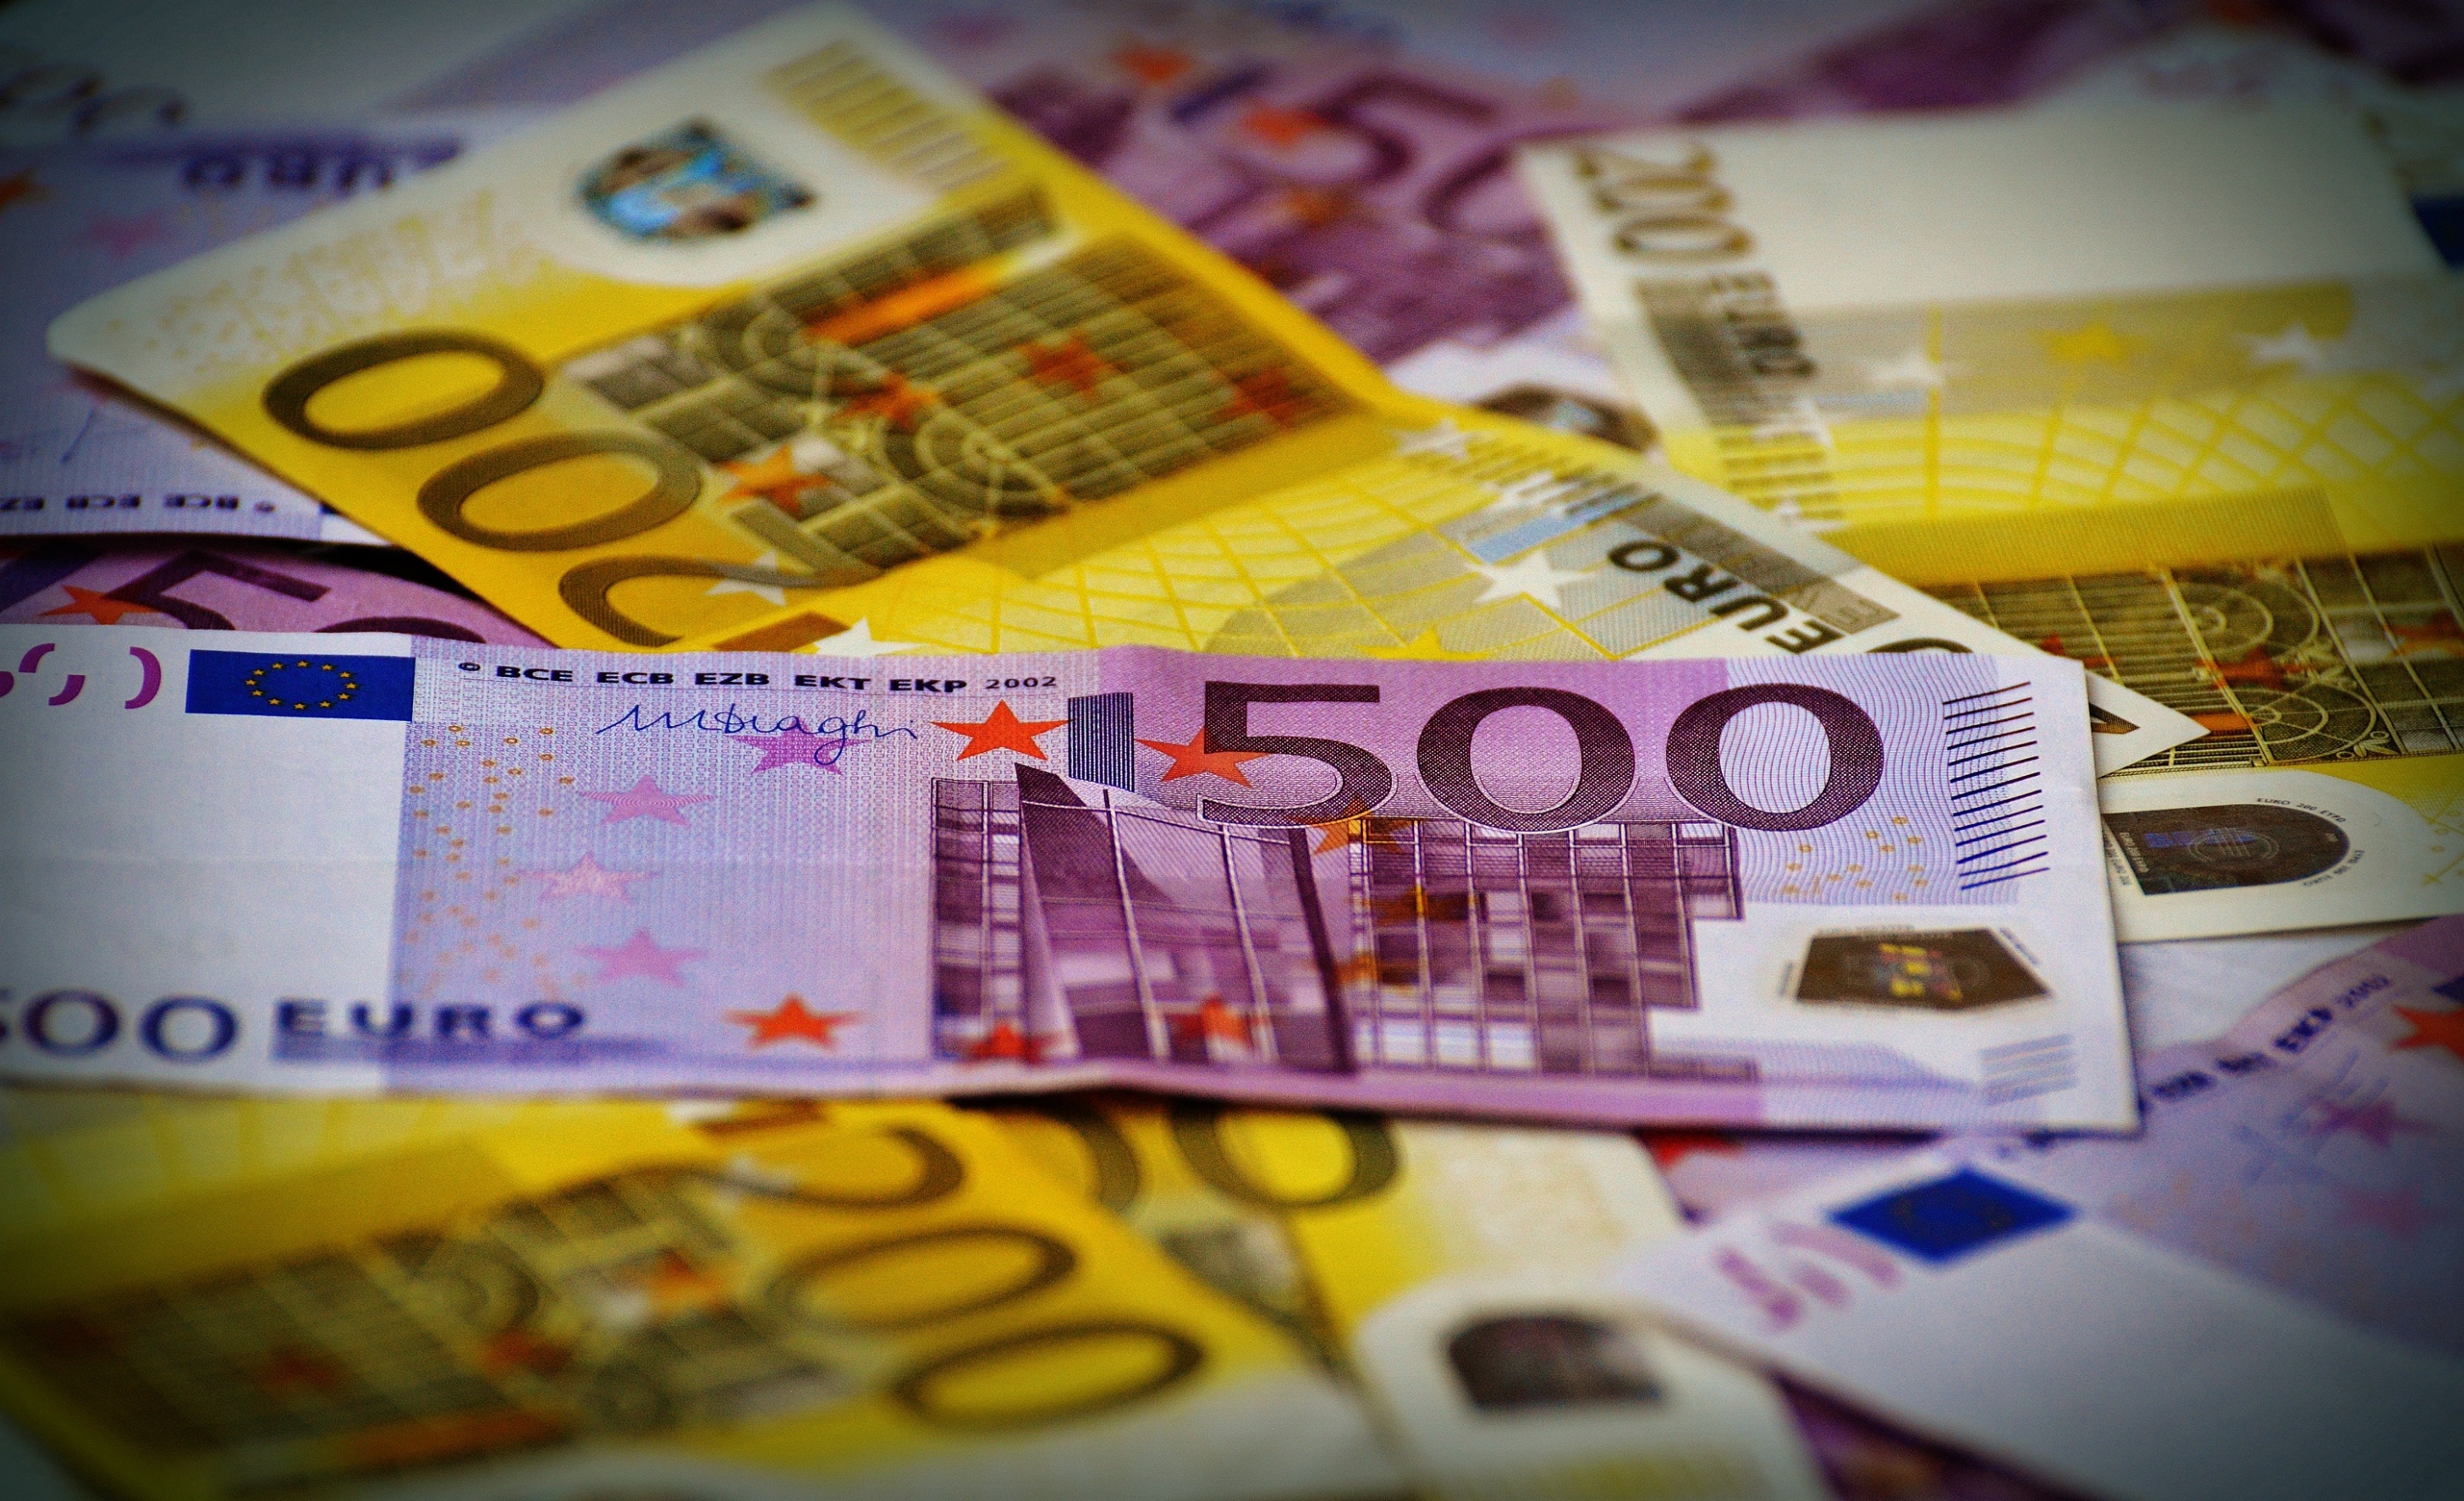
money, cash, currency, euro, games, save, seem, many, finance, banknote, dollar bill, paper money, euro notes, euro bills, 500 euro, 200 euro